Automeris naranja

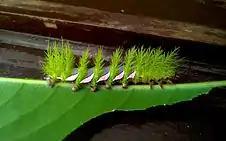
"Automeris naranja" caterpillar

The larvae feed on "Morus alba", "Morus nigra" and "Fraxinus americana".